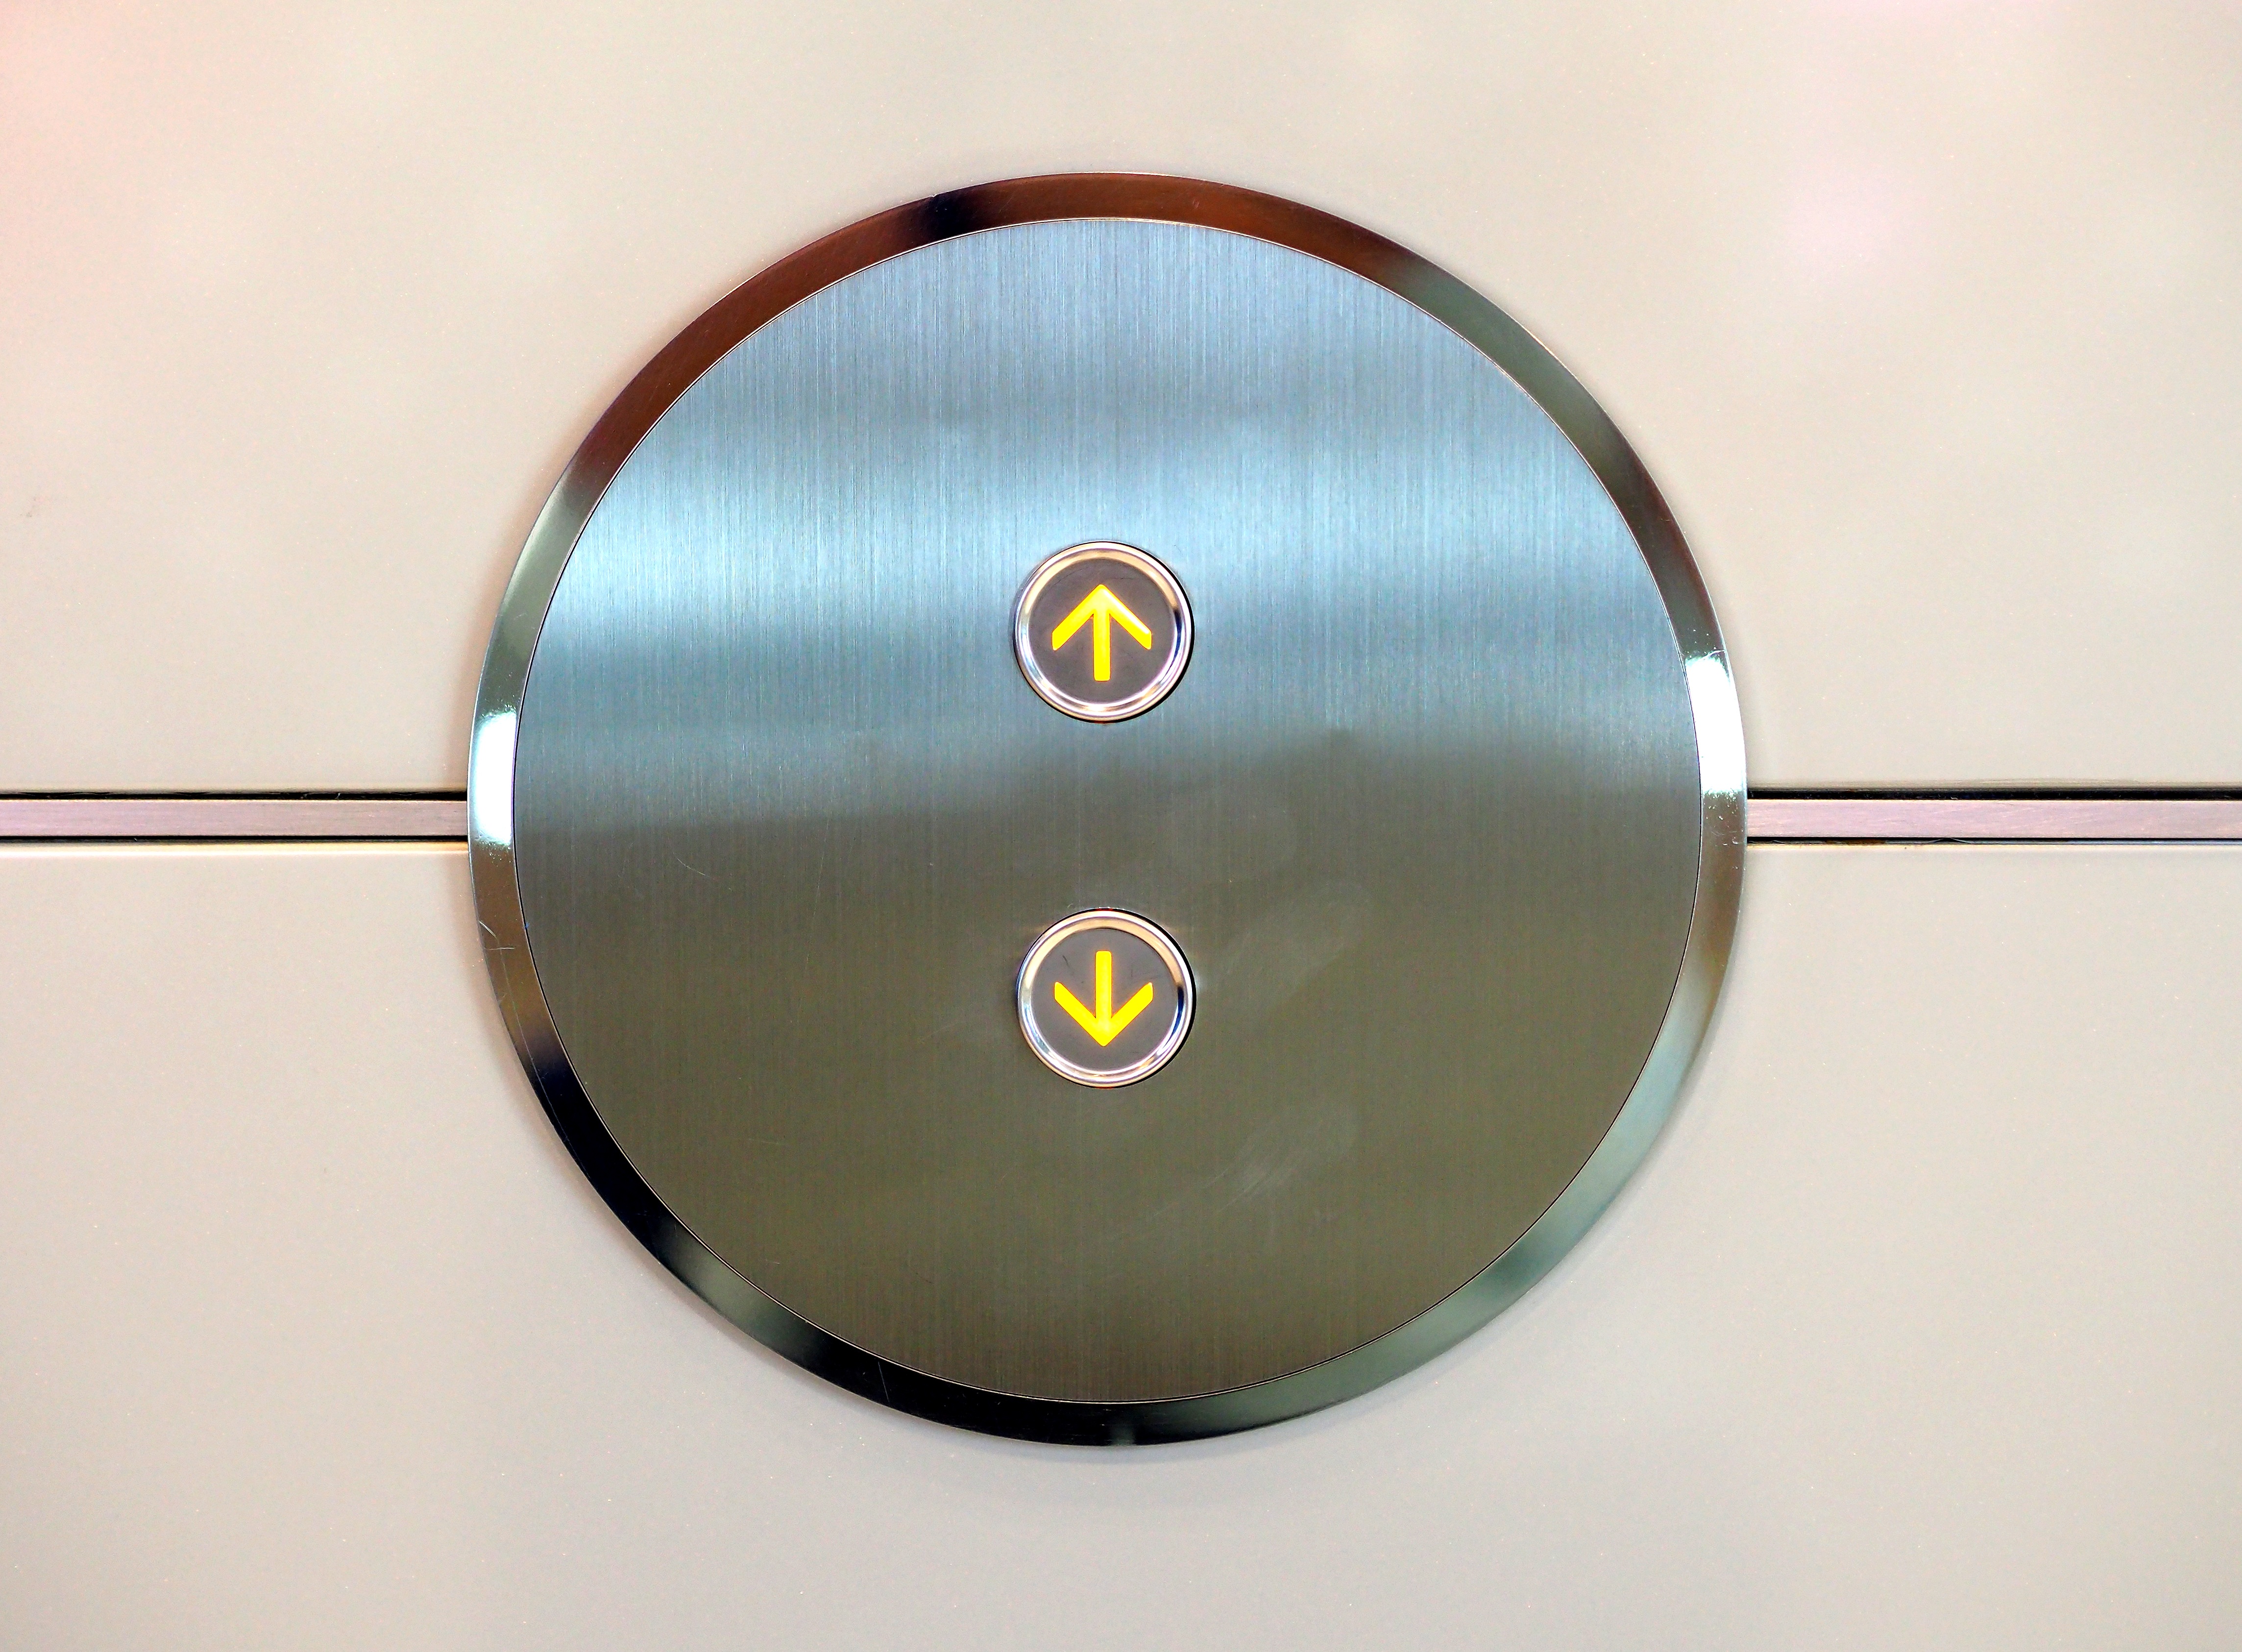
travel, lighting, circle, button, control, elevator, the press